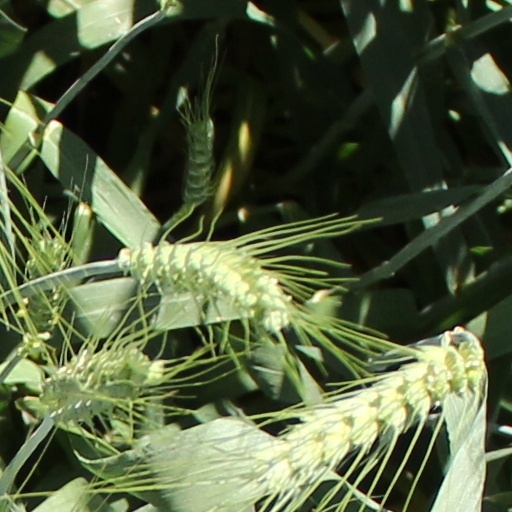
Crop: wheat